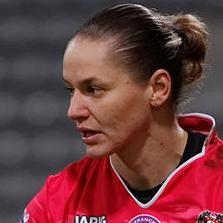
Age: 29